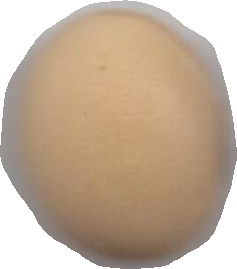
Variety: Anjasmoro